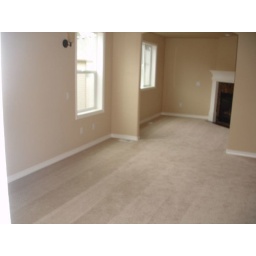
Standing in bedroom looking towards sitting room